Siger Tower

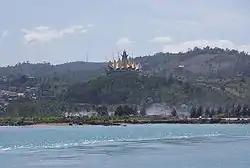
View of Siger Tower and Bakauheni Port from Sunda Strait

Siger Tower is a tower which is the zero point in southern Sumatra. It can be seen clearly when entering the port of Bakauheni, and it has become characteristic of the Lampung province gate.